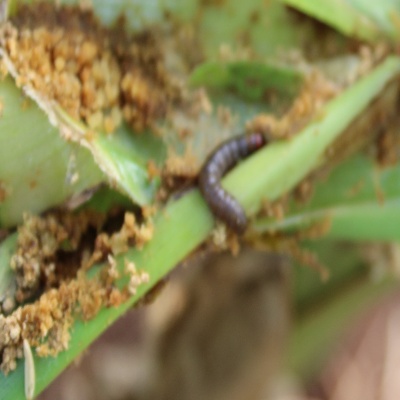
Crop: Maize
Condition: fall armyworm